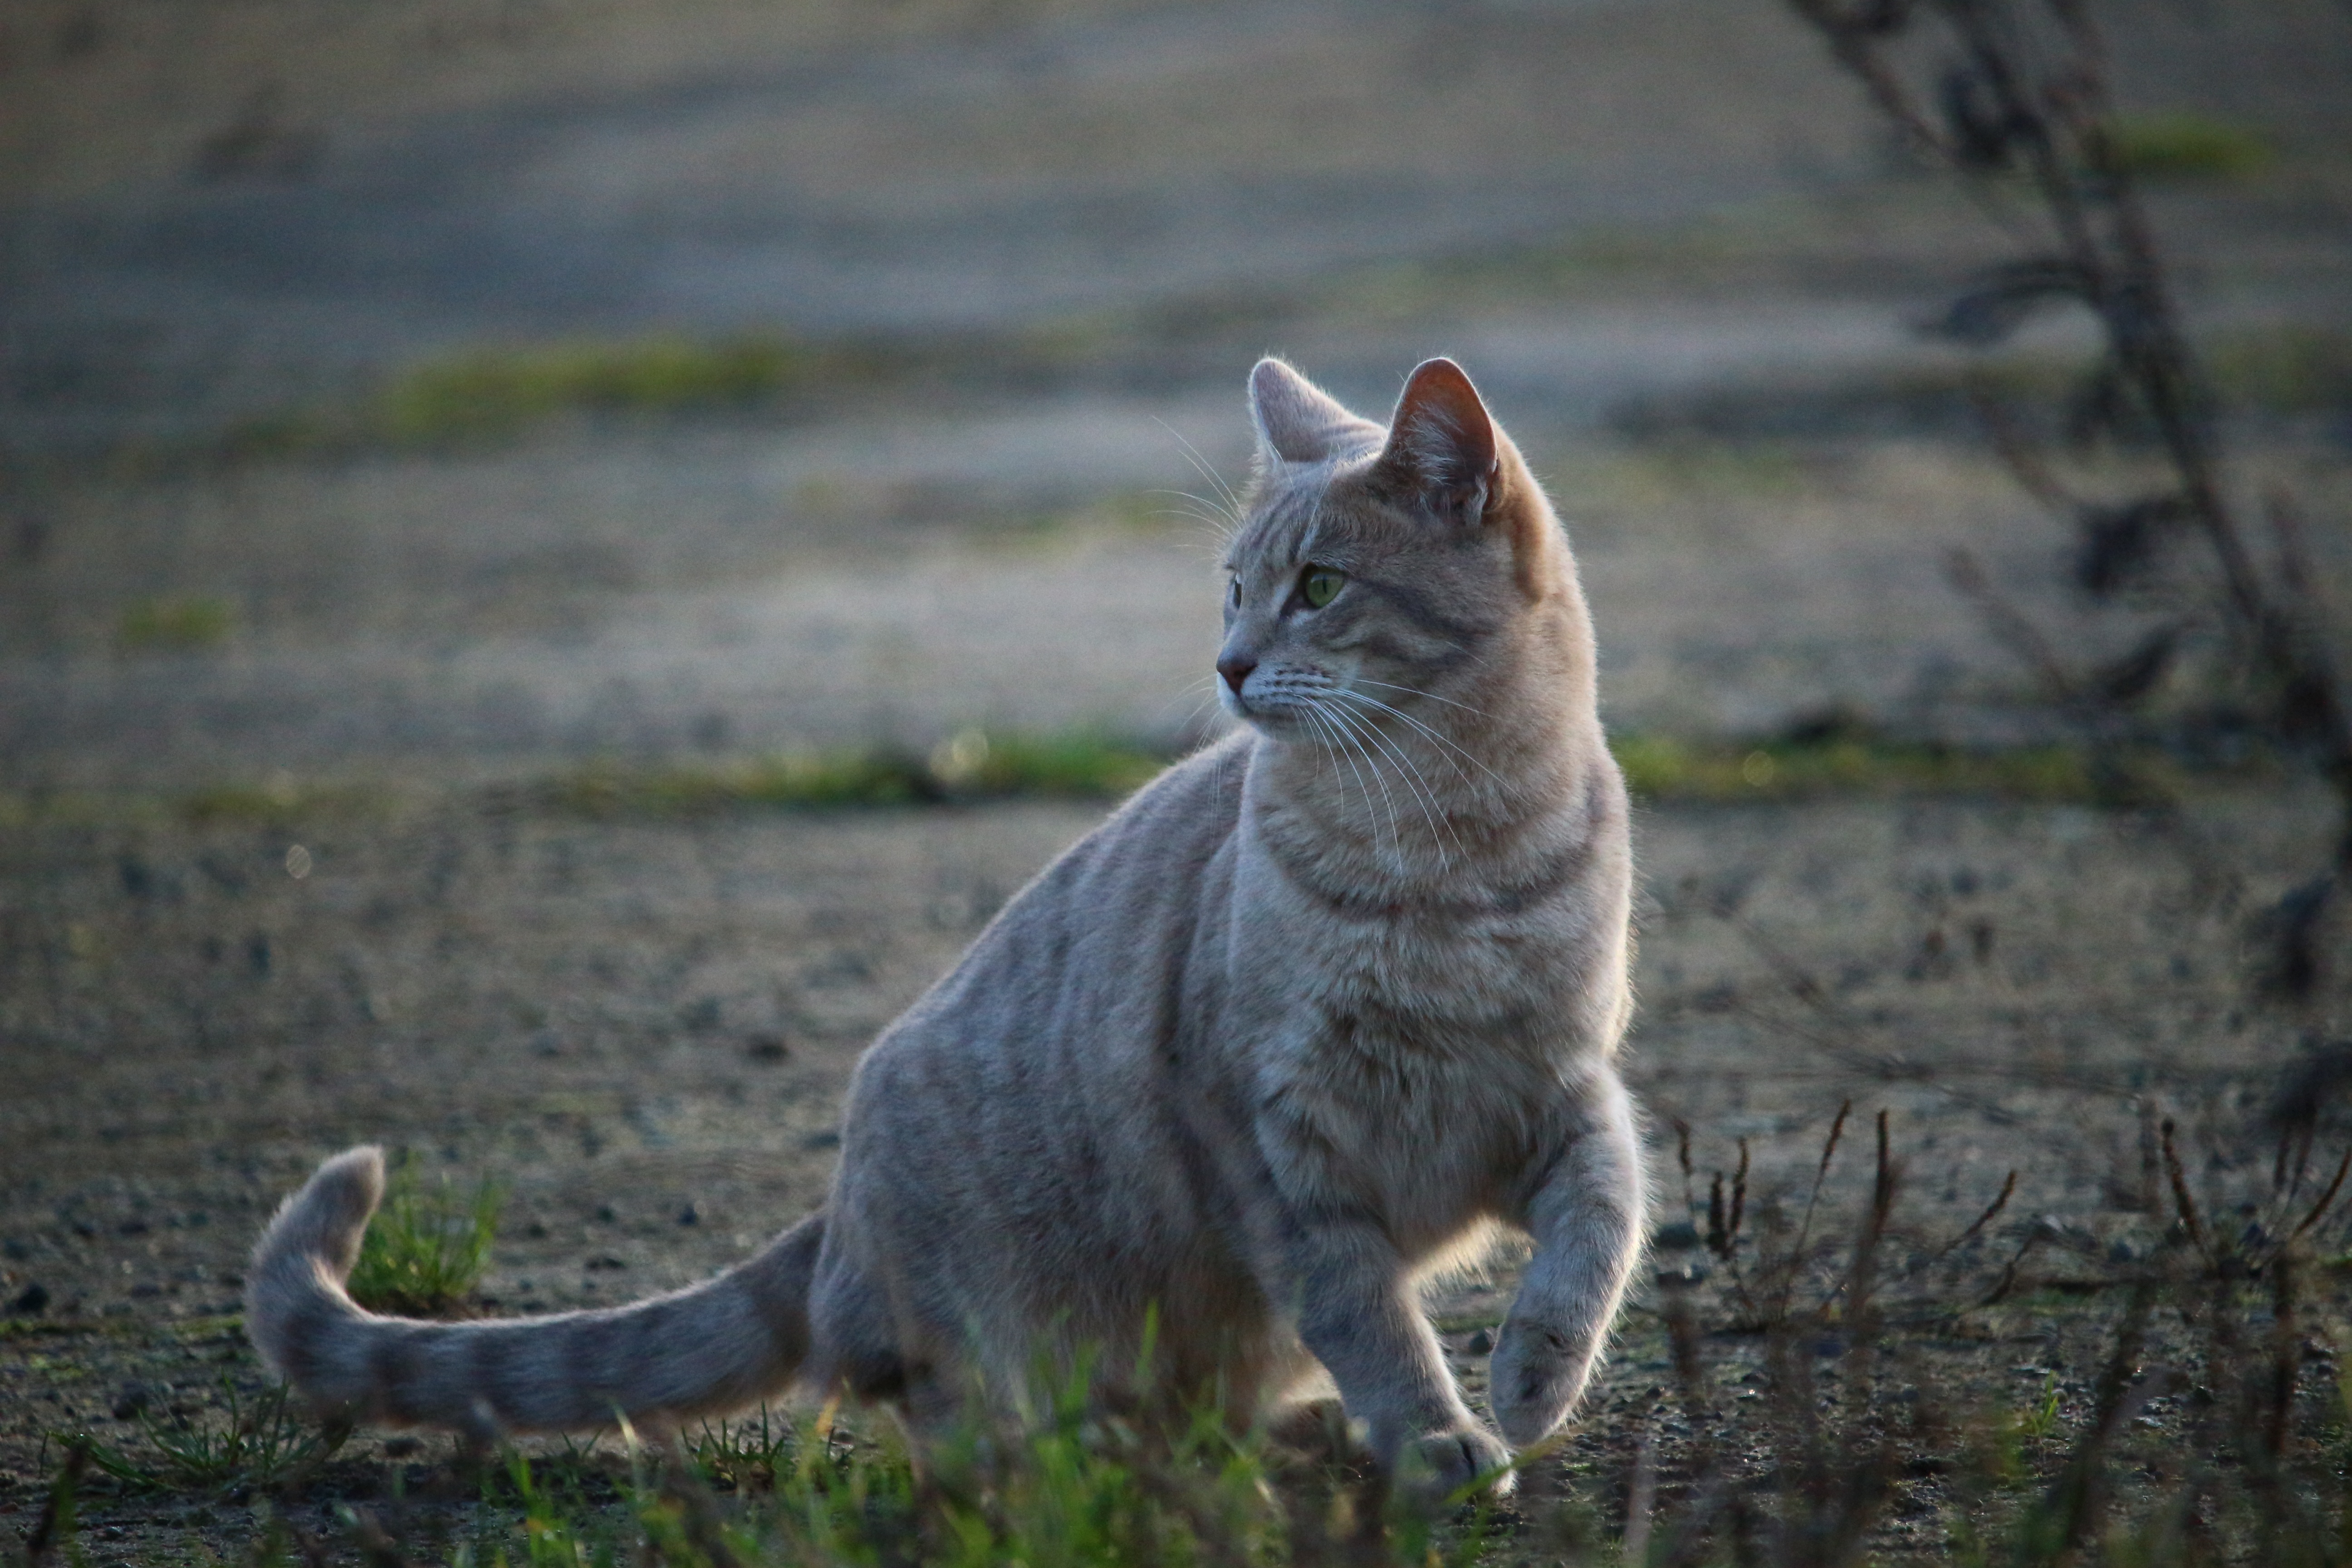
wildlife, pet, kitten, cat, mammal, fauna, whiskers, vertebrate, mieze, breed cat, mackerel, tiger cat, tabby cat, wild cat, small to medium sized cats, cat like mammal